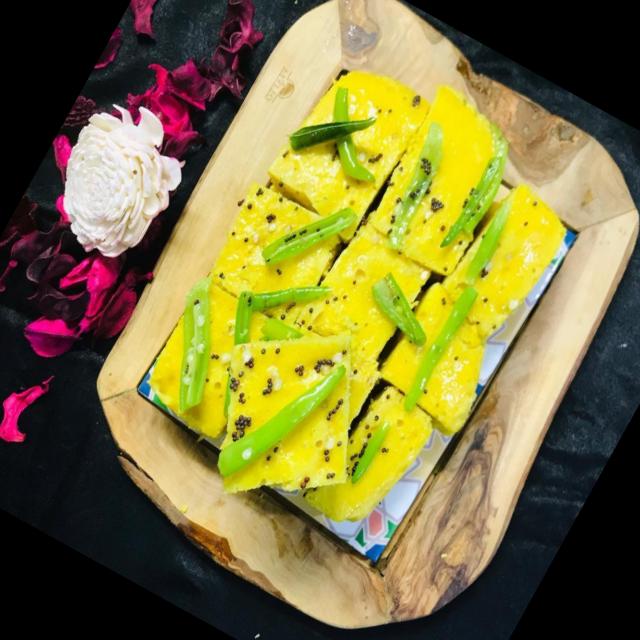
Dish: dhokla